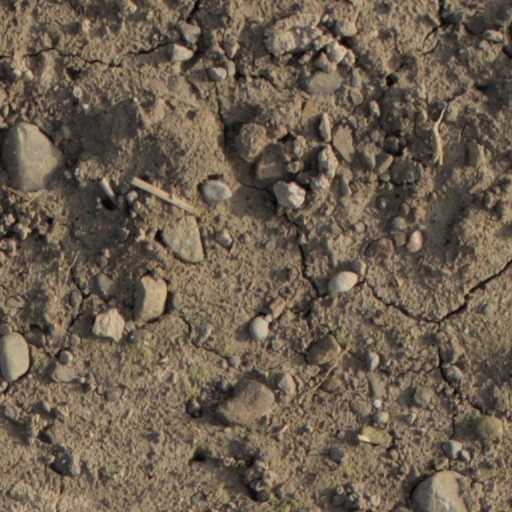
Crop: wheat